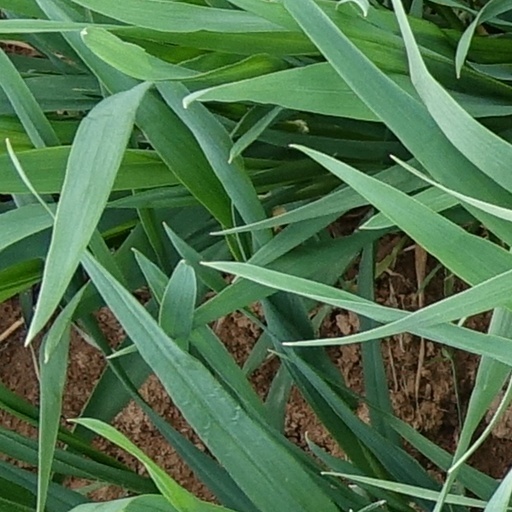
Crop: wheat